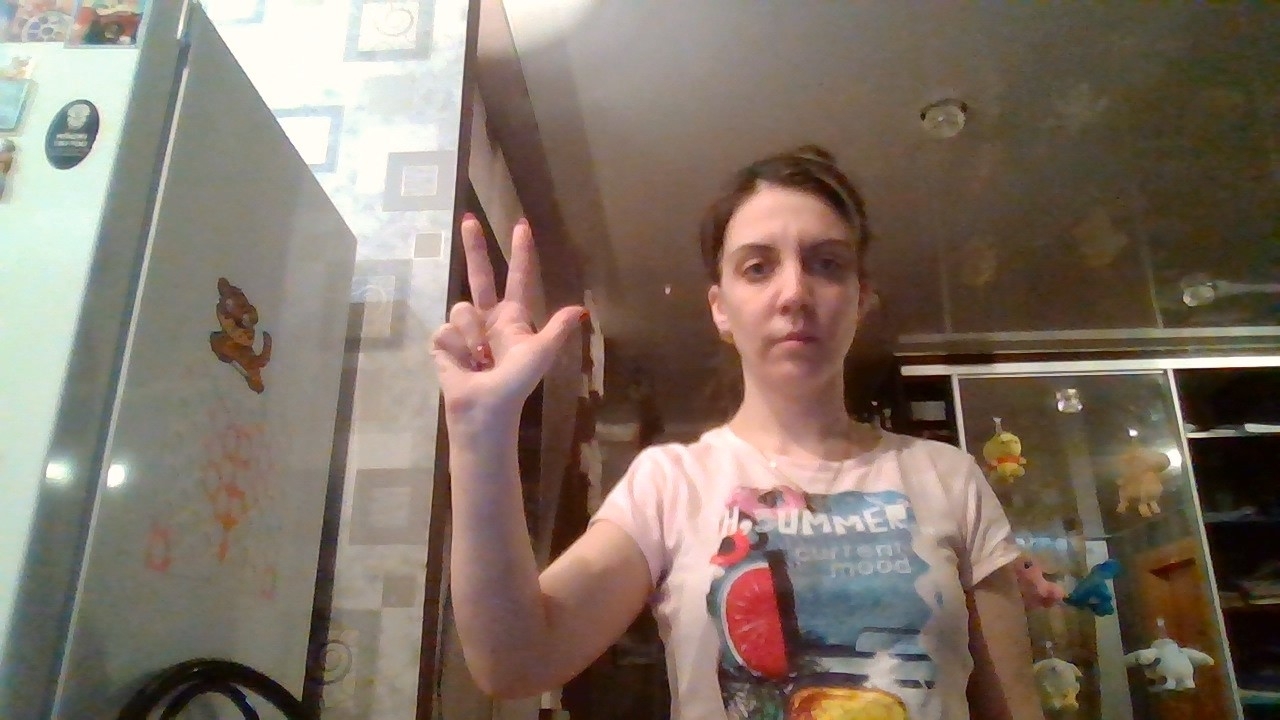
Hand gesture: three2